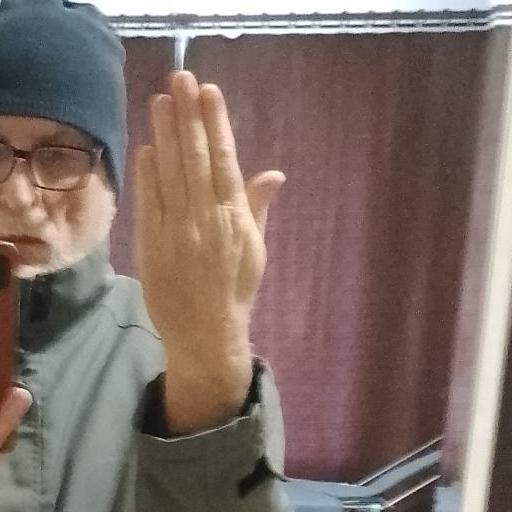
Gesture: stop_inverted